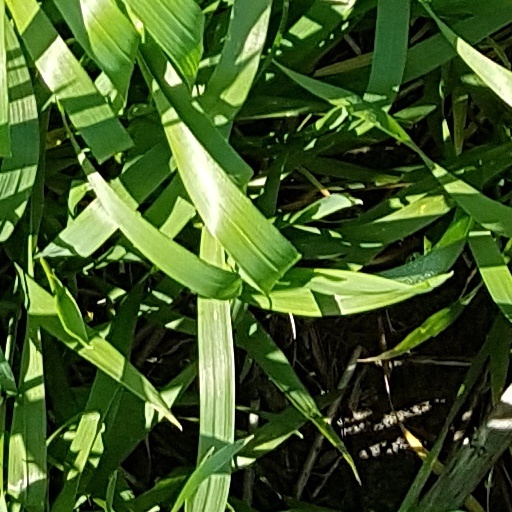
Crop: wheat